Six Provinces of Southern Vietnam

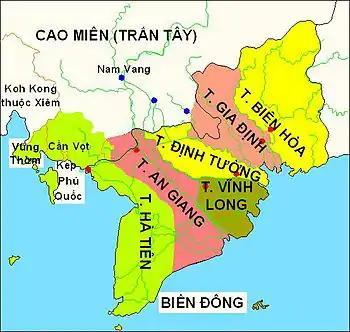
Southern Vietnam during the Nguyễn dynasty before 1841. Cần Vột (Kampot), Vũng Thơm (Kampong Saom) and Svay Rieng (triangular wedge protruding into Vietnam known as the "Parrot's Beak") would later be ceded by French colonials to Cambodia. Cao Mien = Cambodia. Biển Đông = vi: "East Sea". Nam Vang = Phnom Penh. Koh Kong was annexed by Siam until being returned to French Cambodia.

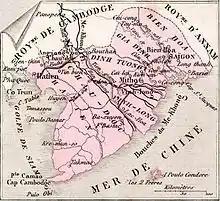
Map of Southern Vietnam in 1883 as part of French Indochina, however following the administrative divisions of the 1832–1862 Nguyễn dynasty's Nam Kỳ Lục Tỉnh.

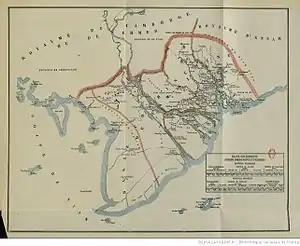
Basse Cochinchine map

The Six Provinces of Southern Vietnam ("Vietnamese:" Nam Kỳ Lục tỉnh, 南圻六省 or just Lục tỉnh, 六省) is a historical name for the region of Southern Vietnam, which is referred to in French as Basse-Cochinchine ("Lower Cochinchina"). The region was politically defined and established after the inauguration of the Nguyễn dynasty, and called by this name from 1832, when Emperor Minh Mạng introduced administrative reforms.